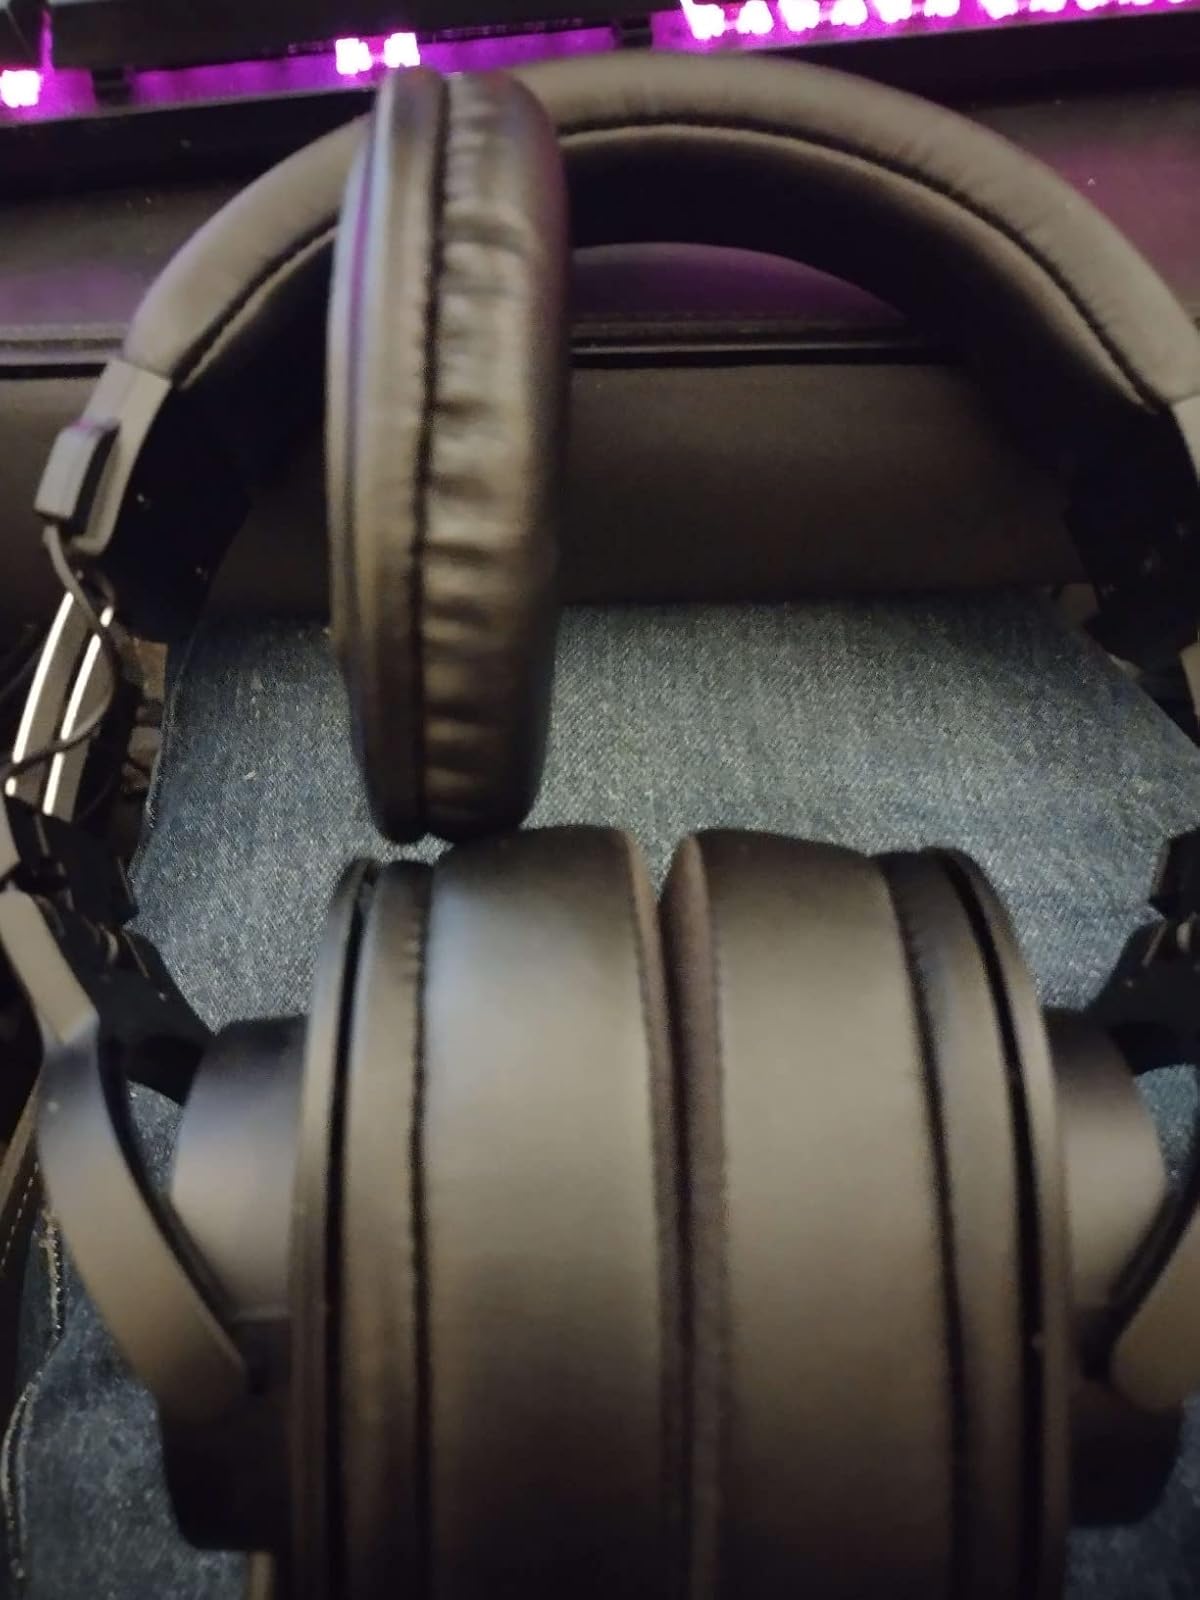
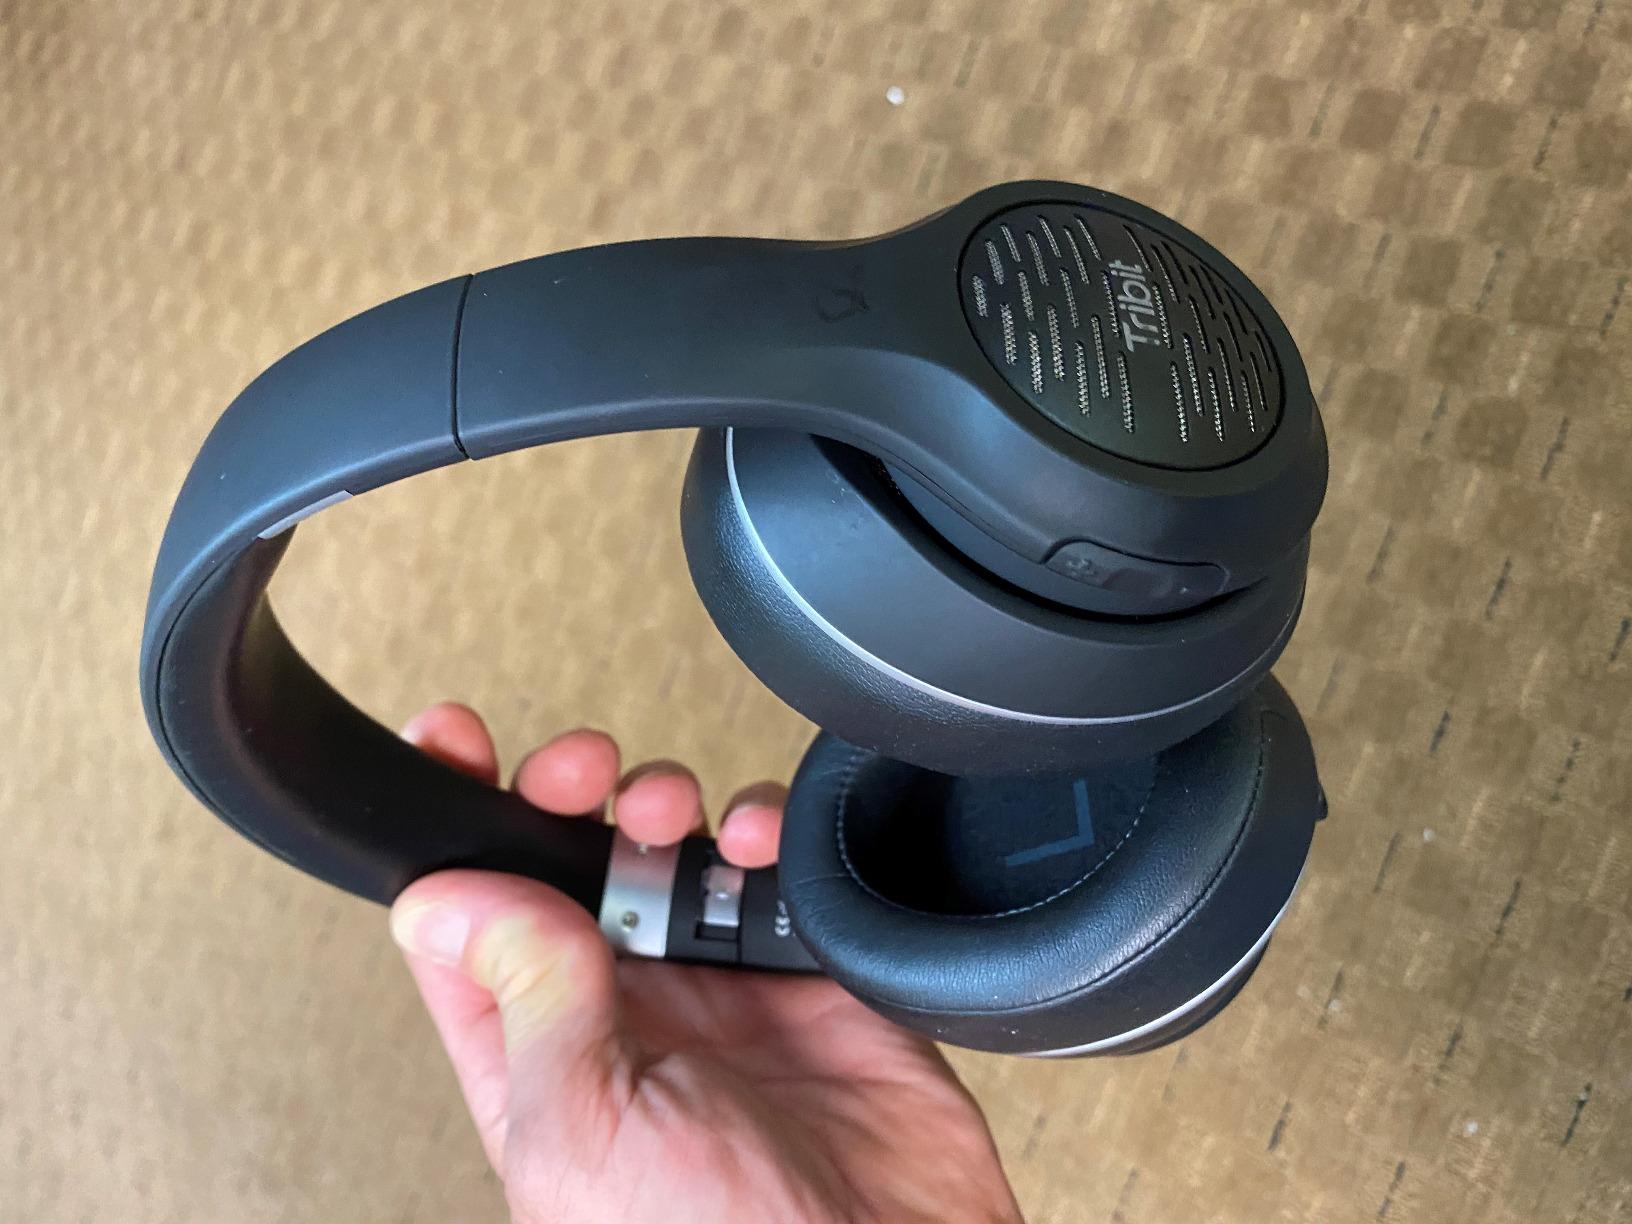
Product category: headphones
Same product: no